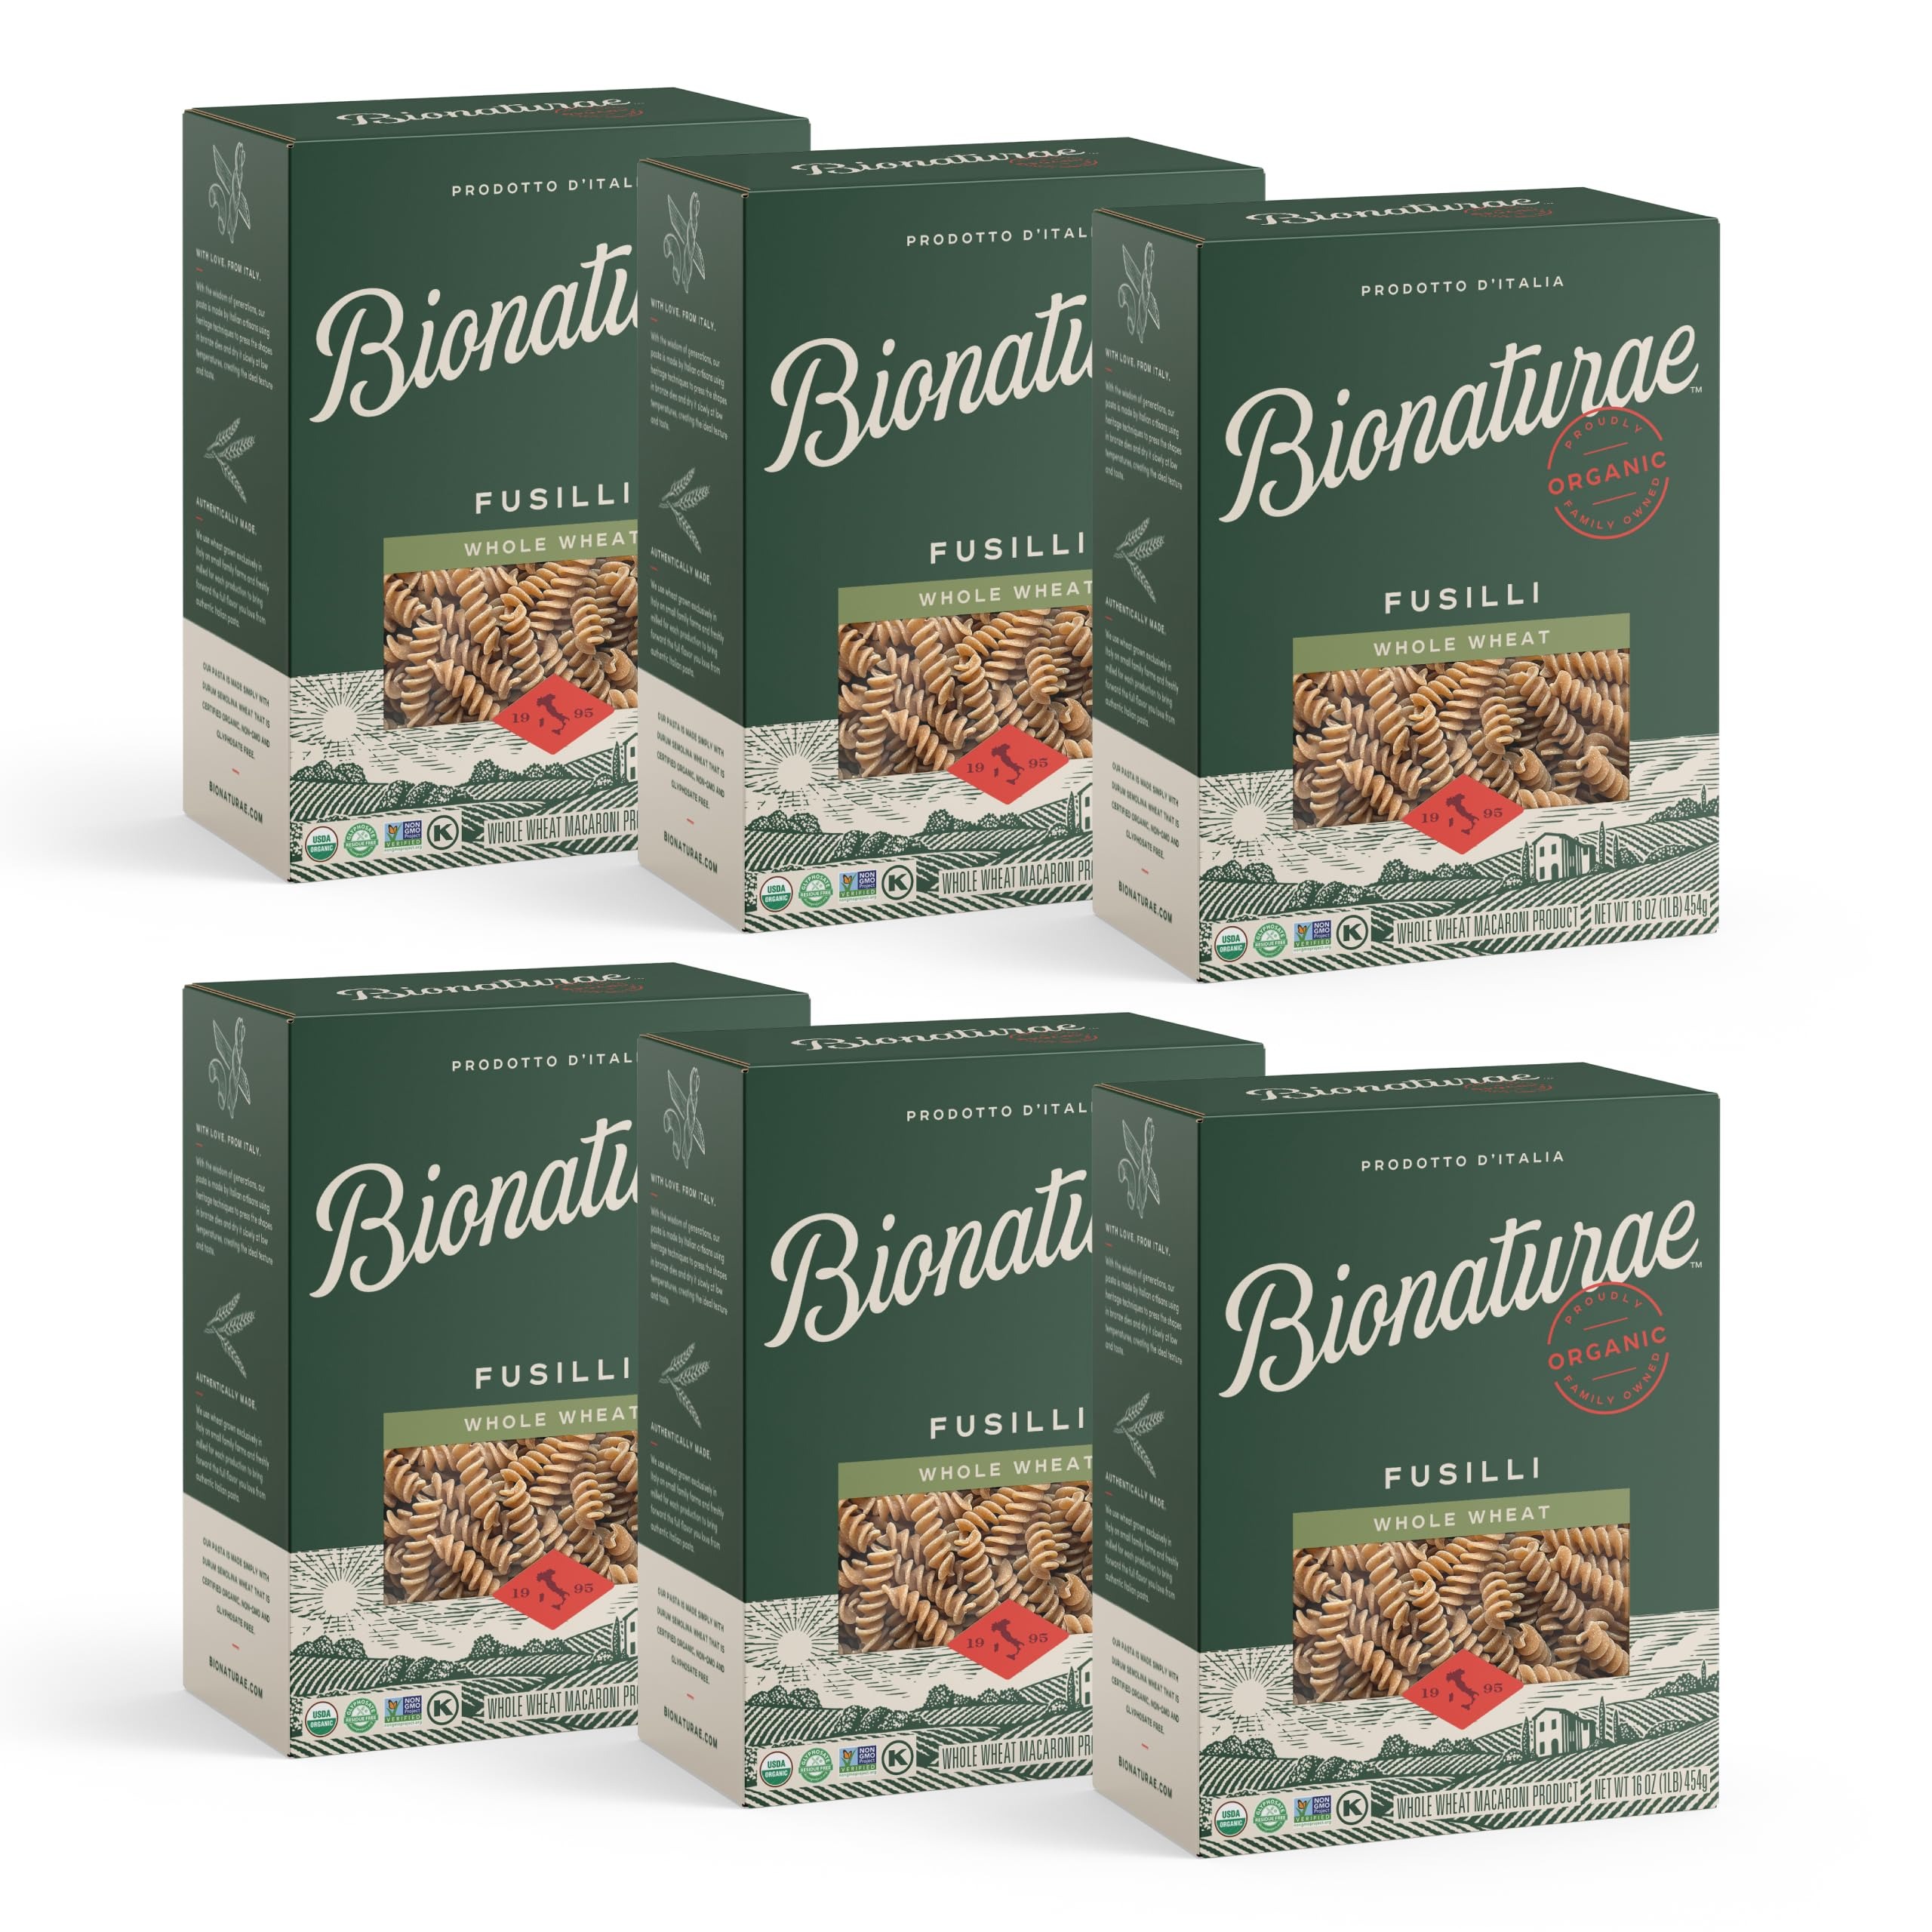
Item Name: Bionaturae Fusilli Pasta Noodles - Whole Wheat Pasta, Kosher Certified, High Protein, Non-GMO Verified, USDA Certified, Whole Wheat Fusilli, Fusilli Pasta Organic, Crafted in Italy - 16 Oz
Bullet Point 1: ORGANIC WHOLE WHEAT - This pasta is made with organic durum wheat grown exclusively in Italy. Enjoy nutritious whole wheat pasta without sacrificing taste and texture
Bullet Point 2: NATURAL INGREDIENTS - Bionaturae's Whole Wheat Fusilli is made from the highest quality durum wheat semolina and uses only the finest ingredients
Bullet Point 3: QUICK AND EASY TO COOK - Our Whole Wheat Fusilli Pasta cooks quickly to provide you with a delicious al dente noodle that can be served with any sauce
Bullet Point 4: MADE THE TRADITIONAL ITALIAN WAY - Dried slowly at low temperatures to preserve a superior flavor & pressed through bronze dies for course & firm texture
Bullet Point 5: OUR STORY - Bionaturae is embraced by American consumers as the premier brand of organic foods from Italy. We have remained a family-oriented with a heartfelt devotion to quality and tradition
Value: 6.0
Unit: Count

Price: 3.49